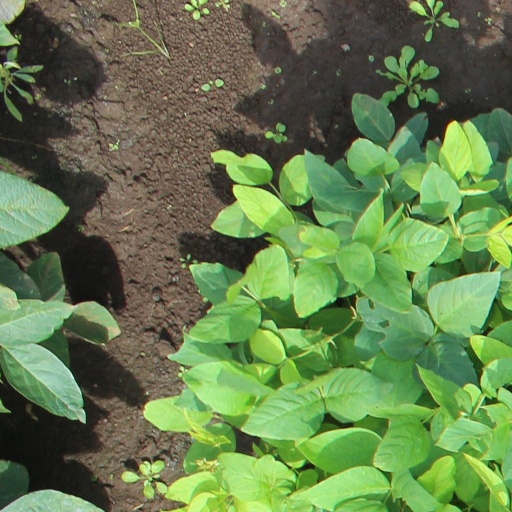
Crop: soybean